Black Bart (film)

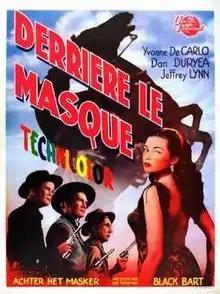
Belgian film poster

Black Bart is a 1948 American Western Technicolor film directed by George Sherman and starring Yvonne De Carlo, and Dan Duryea as the real-life stagecoach bandit Charles E. Boles, known as Black Bart. The movie was produced by Leonard Goldstein with a screenplay written by Luci Ward, Jack Natteford and William Bowers. The film, also known under the alternate title Black Bart, Highwayman, was released by Universal Pictures on March 3, 1948.